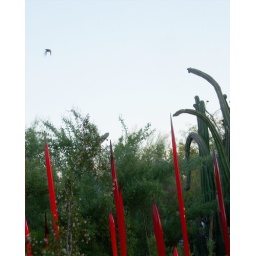
bird over glass